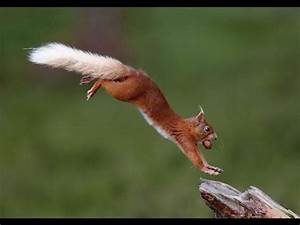
Label: scoiattolo